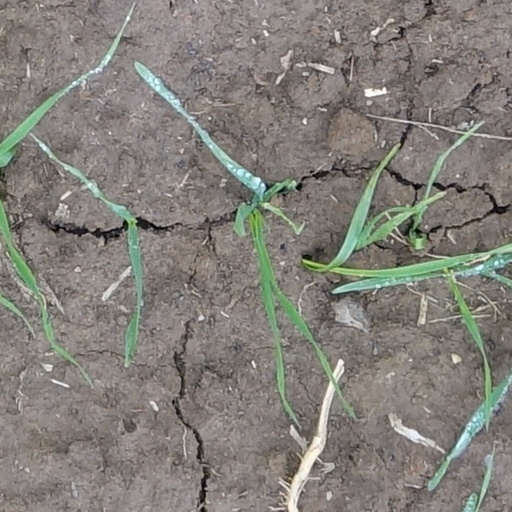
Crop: wheat